List of General Hospital characters introduced in the 2020s

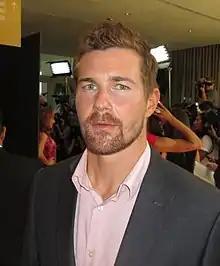
Josh Kelly was cast in the role of Cody in May 2022

Cody Bell, portrayed by Josh Kelly, made his first appearance on June 1, 2022. "Deadline Hollywood" announced Kelly's casting on May 11 of the same year. He is the son of Mac Scorpio (John J. York) and Dominique Baldwin (Shell Danielson), the maternal half brother of Serena Baldwin (Carly Schroeder), the step-brother of Maxie Jones, the nephew of Robert Scorpio (Tristan Rogers) and the cousin of Robin Scorpio (Kimberly McCullough) and Sasha Gilmore (Sofia Mattsson).